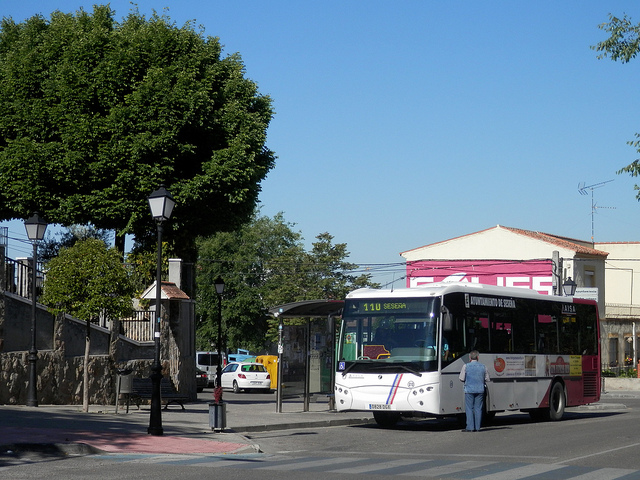
A person standing next to a white bus in a parking lot.

A bus sitting in the middle of the street, during the day.

The bus is siting  in the middle of road

Man standing on roadway next to commuter bus in urban area.

a man standing by a white bus next to a bus stop